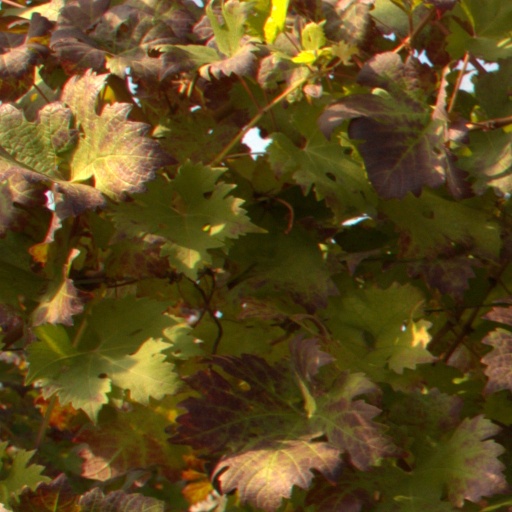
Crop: grape